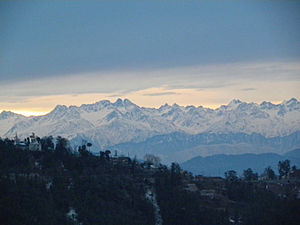
Punjab (Pakistan) / Klima
Det nordlige Punjab
Punjab er en provins i det nord-østlige Pakistan. Punjab er Pakistans folkerigeset provins, 81,330,531. Det samlede areal er 205.344 km². Punjab i Pakistan er en del af Punjab-regionen, hvis anden halvdel ligger i Indien. Provinsenhovedstaden er Lahore. I storbyerne tales der især i de officielle sprog, som er henholdsvis urdu og engelsk, mens der i landdistriktet fortsat primært tales i punjabi. Oldtidens landområder i Pakistan og herunder oldtidens Punjab, var hjemsted for en af verdens første civilisationer, Harappa kulturen.